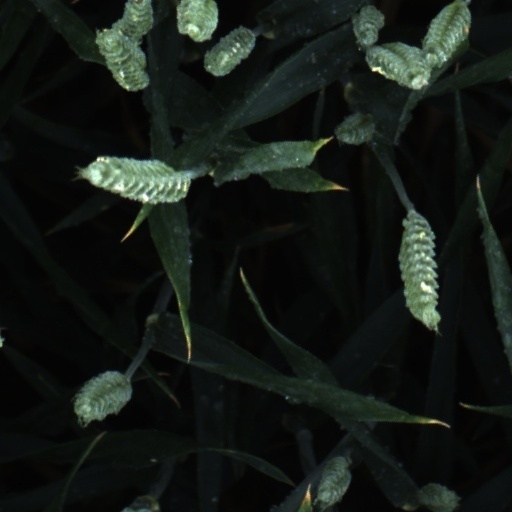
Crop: wheat